Casimir Maistre

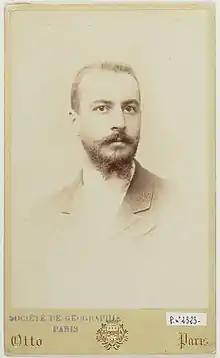
Casimir Maistre (ca. 1890)

Casimir Maistre (24 September 1867, in Villeneuvette (Hérault) – 20 September 1957, in Montpellier) was a French explorer and geographer.